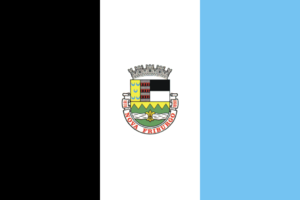
"Nova Friburgo est une ville du Brésil située dans une région montagneuse du centre-nord de l'État de Rio de Janeiro, à 136 kilomètres de la capitale, Rio de Janeiro, sur un territoire de 933,4 km². Elle se trouve à 22°16'55"" de latitude sud et 42°31'52"" de longitude ouest et à 846 mètres au-dessus du niveau de la mer.